Alan and Michael Perry

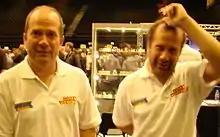
Alan and Michael Perry at UK Gamesday 2011

Alan and Michael Perry (born 1961) are former Citadel Miniatures designers, and two of the most renowned and prolific sculptors for the miniature wargaming hobby. They worked for Games Workshop from 1978 until 2014, and during that time worked on most of the company's miniature ranges.